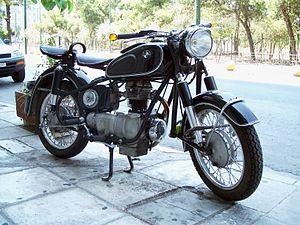
La R 27 est un modèle de motocyclette du constructeur allemand BMW.